Answer in natural language. How many Doorways are visible in the scene? Choose between the following options: 2, 4, 5, 0 or 3
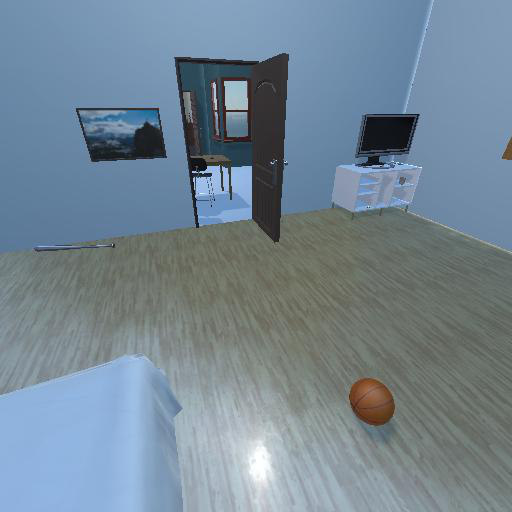
<answer>2</answer>